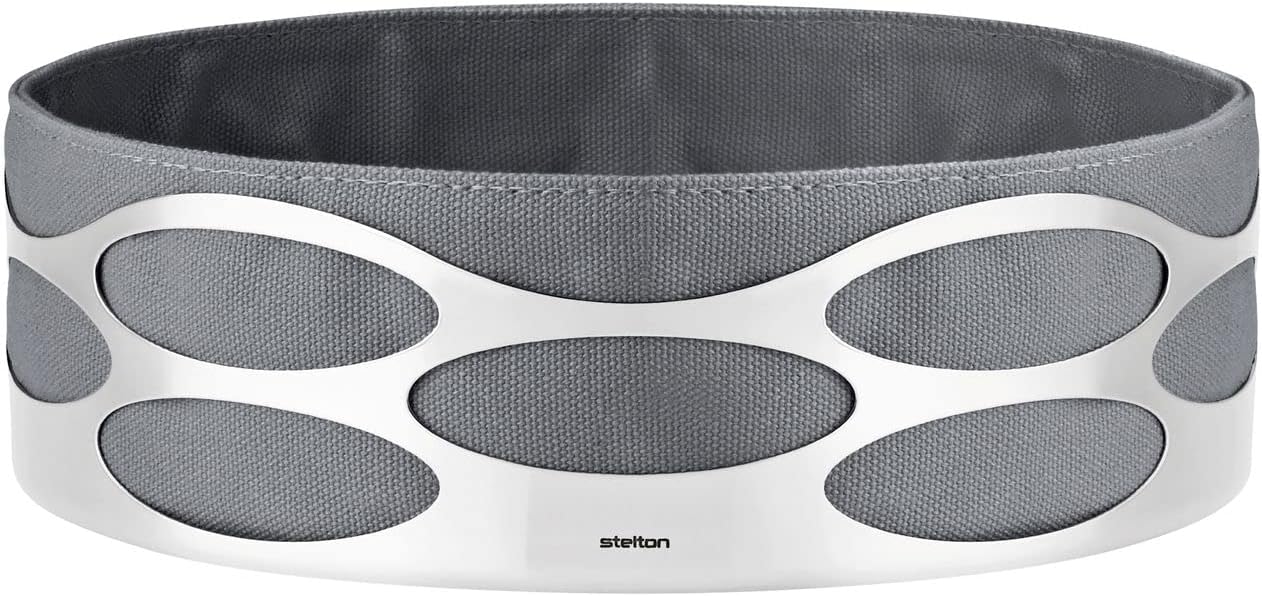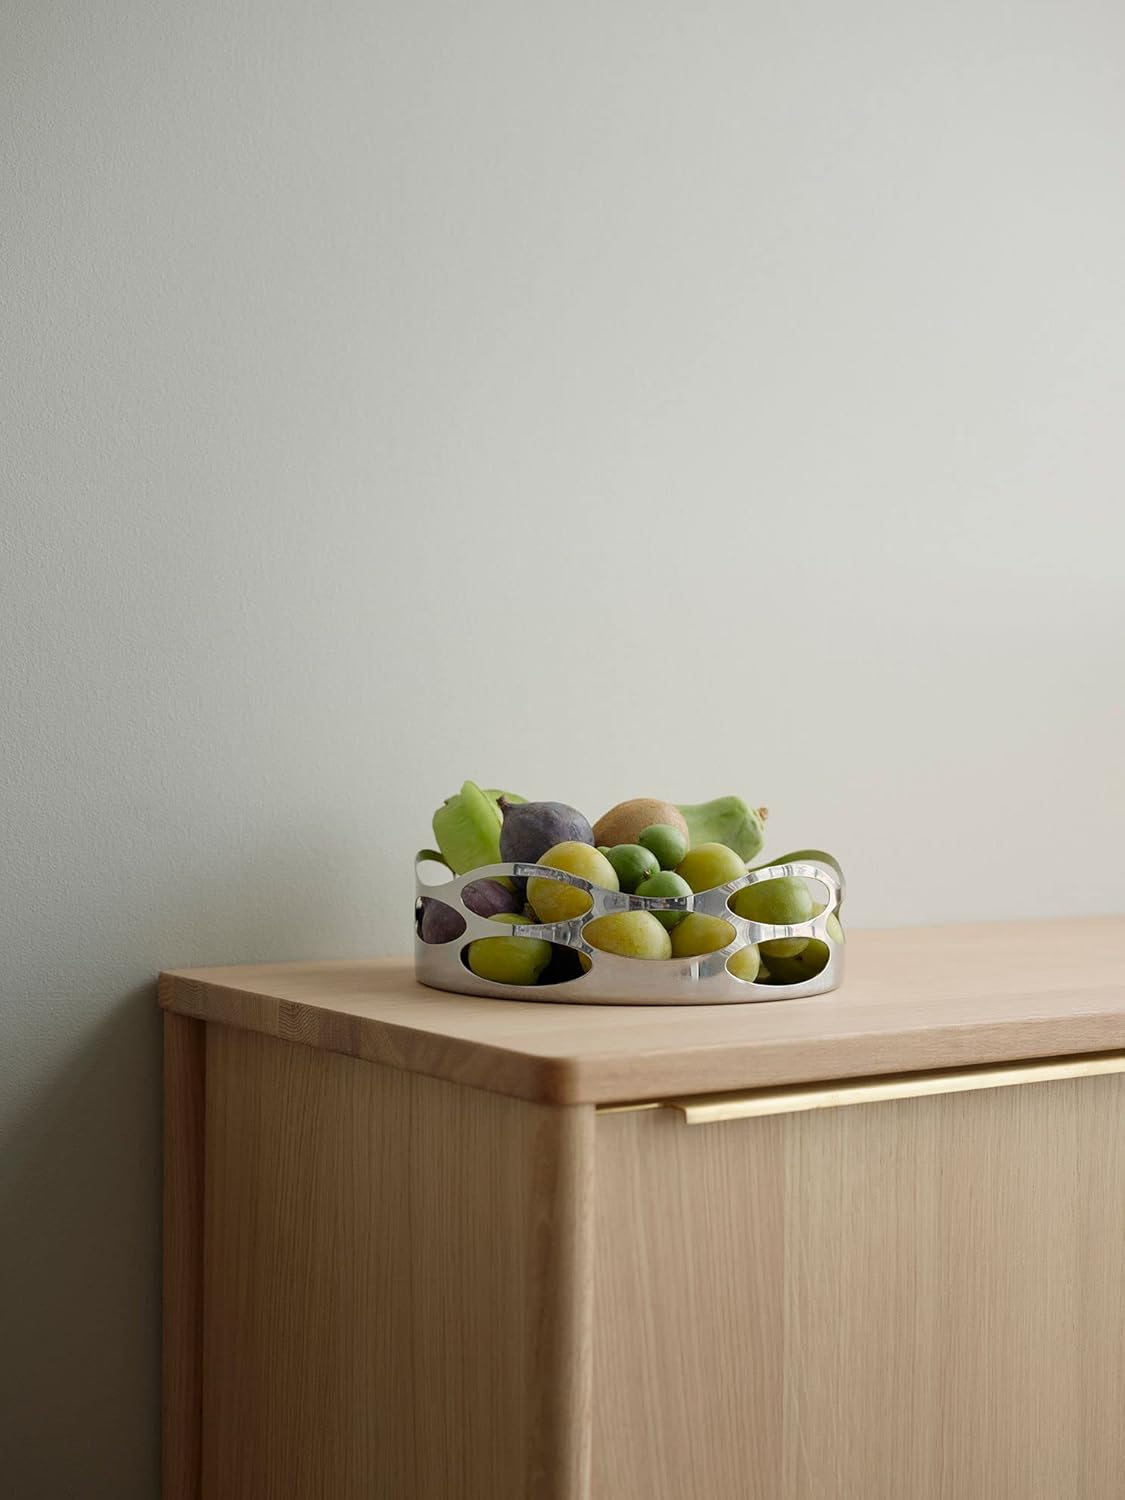
Stelton x-28-3-4 Embrace Bread Bowl, Stainless Steel, Taupe, 23 x 23 x 7 cm
Category: Amazon Home
This bread bowl has a special bag which prevents breadcrumbs from falling onto your table. The bowl is made from stainless steel and has the renowned, classic organic form of the Embrace series, an elegant and decorative addition to any dinner table. A further possibility is using this bowl for fruit and vegetables, which give off a wonderful colour contrast to its stainless steel frame. Enjoy how the Scandinavian colours make up a wonderful counteraction to the steel, also. The colours have been carefully selected to match the seasonal colours of the cult EM77 Vacuum Jugs, giving you the opportunity to add your own personal colour agreement to your breakfast or lunch table. Details: , Addition to the Embrace Series , Stainless steel offers the bread bowl an elegant look , The practical bread bag prevents breadcrumbs falling onto the table , Equally suitable for fruit and vegetables Diameter: Ã 23 cm Height: 7 cm Material: Stainless Steel and Cotton Bread Bag Colour: Grey Stelton Article Number: X-28-3-4 , Pack contains:1 Stelton Embrace Bread Bowl, Bread Basket with Bread Bag, Stainless Steel, Cotton, Grey, Ã 23 cm, X-28-3-4
Features: Addition to the embrace range | Stainless steel gives bread basket an elegant look | The practical – prevents bread crumbs on the table